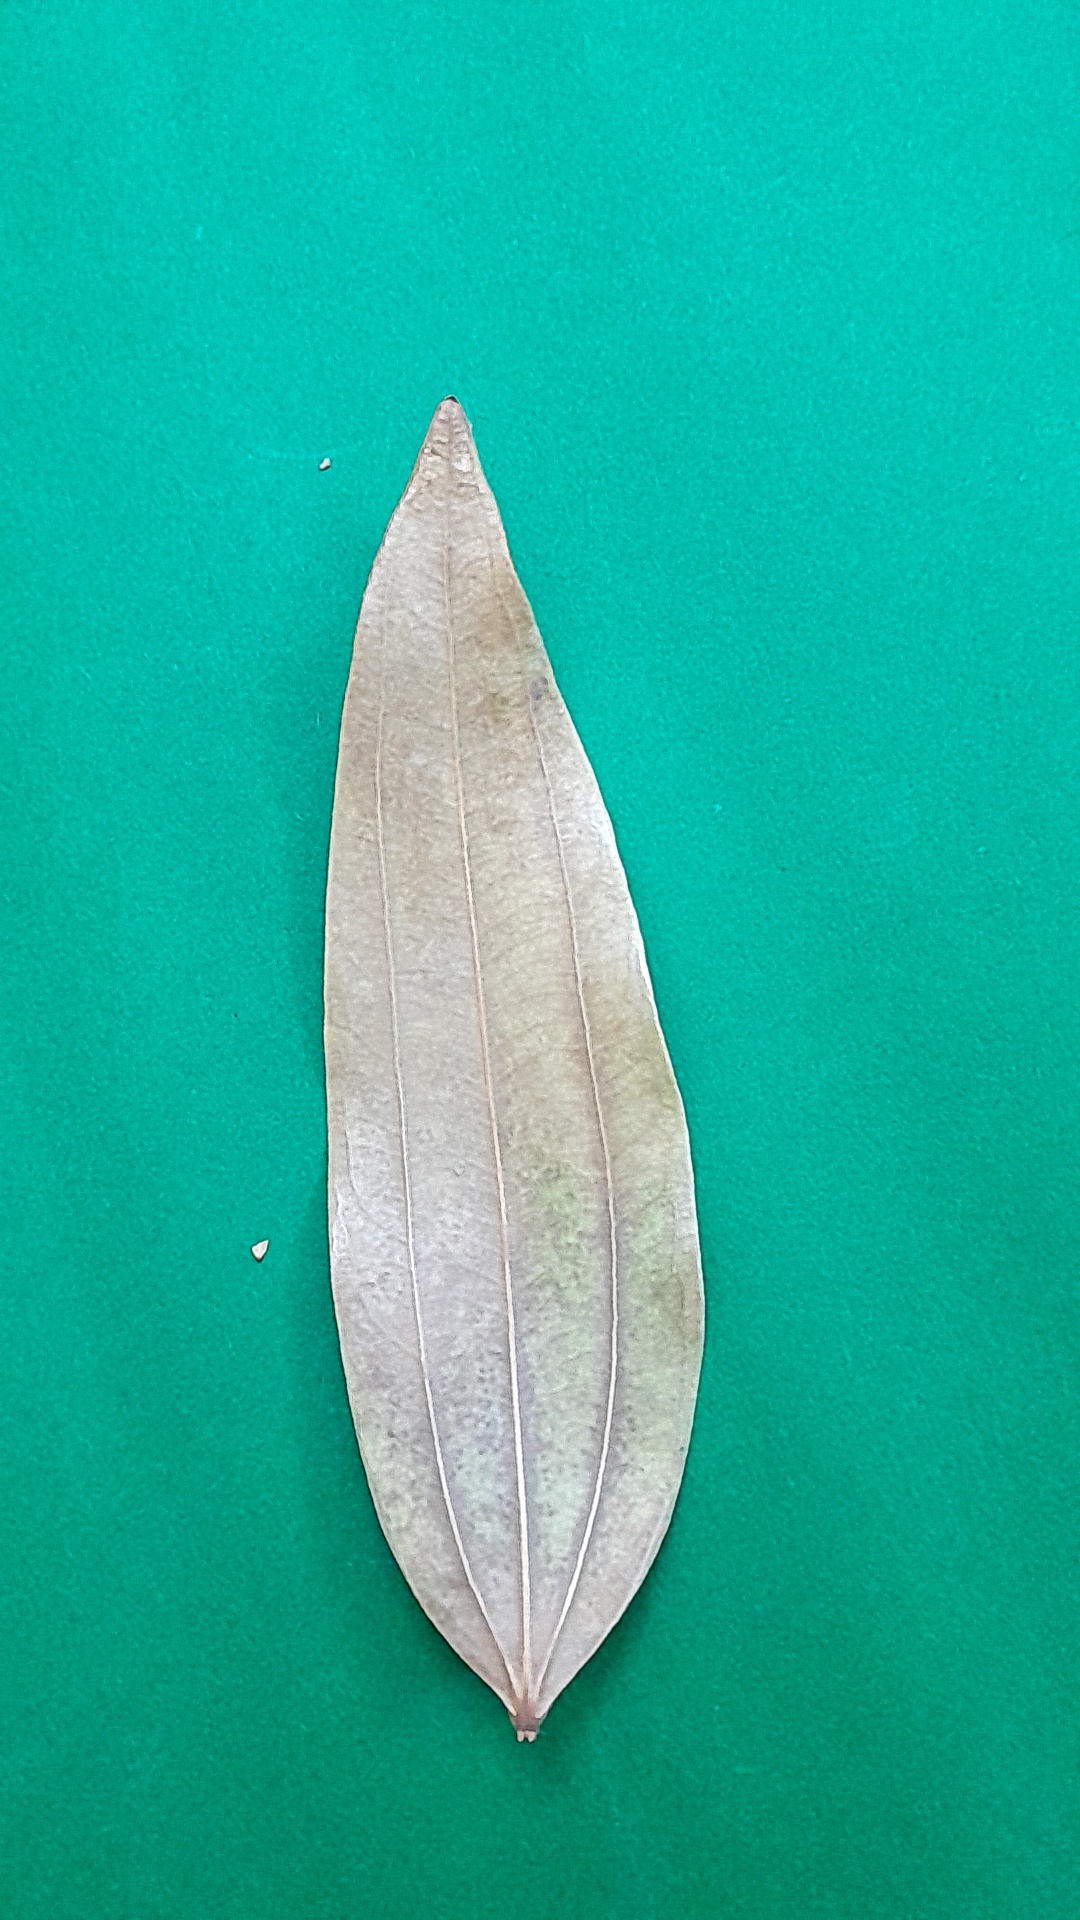
Label: Dry Leaf